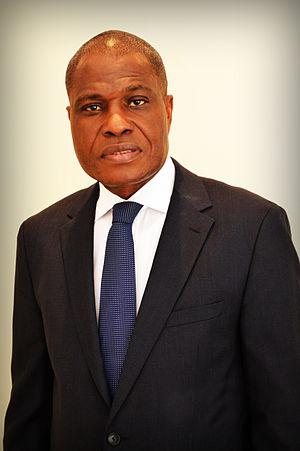
homme politique congolais
L'élection présidentielle congolaise de 2018 a lieu le 30 décembre 2018 en République démocratique du Congo en même temps que des législatives et les provinciales. Reportée à plusieurs reprises depuis 2016, cette élection donne un successeur à Joseph Kabila, qui occupe le poste de président de la République démocratique du Congo depuis 2001.
Martin Madidi Fayulu est un homme politique de la République démocratique du Congo. Il a été candidat à l'élection présidentielle de 2018, où il fut désigné candidat commun de la Coalition Lamuka.